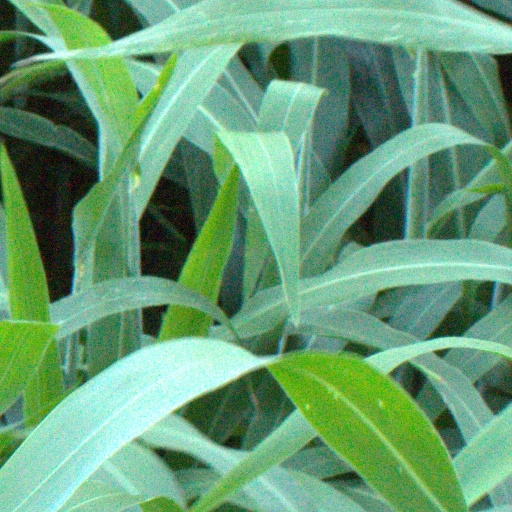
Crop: sorghum